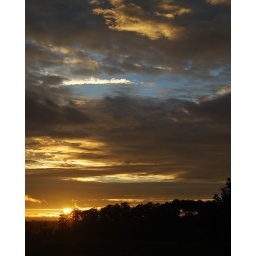
10/26 sunset in Bluffton. Liked the way you could see the touch of blue sky and white cloud